Antonio Pérez de Olaguer

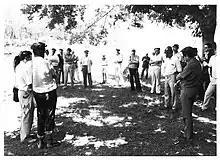
Catalan Carlists, 1986

Pérez de Olaguer's early attempts were acknowledged with patronizing tone; critics admitted potential, unbiased fresh look and writing ease yet stayed cautious and some alluded to a premature debut, though Jacinto Benavente approvingly prologued his 1934 volume. Pérez de Olaguer gained some attention due to his grotesque novels and plays; commended for gracious style, original humor and optimistic humanism they were placed in the farcical tradition of Rabelais or Molière. In the mid-1930s his works started to collect praise in conservative realm, which noted Christian spirit and Traditionalist vision. "Más leal que galante" earned Pérez de Olaguer great popularity among the Carlists; in 1935 he was already invited as a literary arbiter and received homages. During the Civil War and early Francoism Pérez de Olaguer emerged among more popular writers; some of his works were re-printed 4 times, "Más leal" was continuously staged commercially and occasionally he kept attending literary juries. He remained an author catering to popular taste and was rewarded by the public rather than by critics and awards. Starting mid-1950s his literary production declined as he focused on Catholic Barcelona reviews instead. Since their circulation remains unknown also their impact remains to be gauged, yet it seems that "La Familia" counted among key platforms of popular Catalan Catholicism.